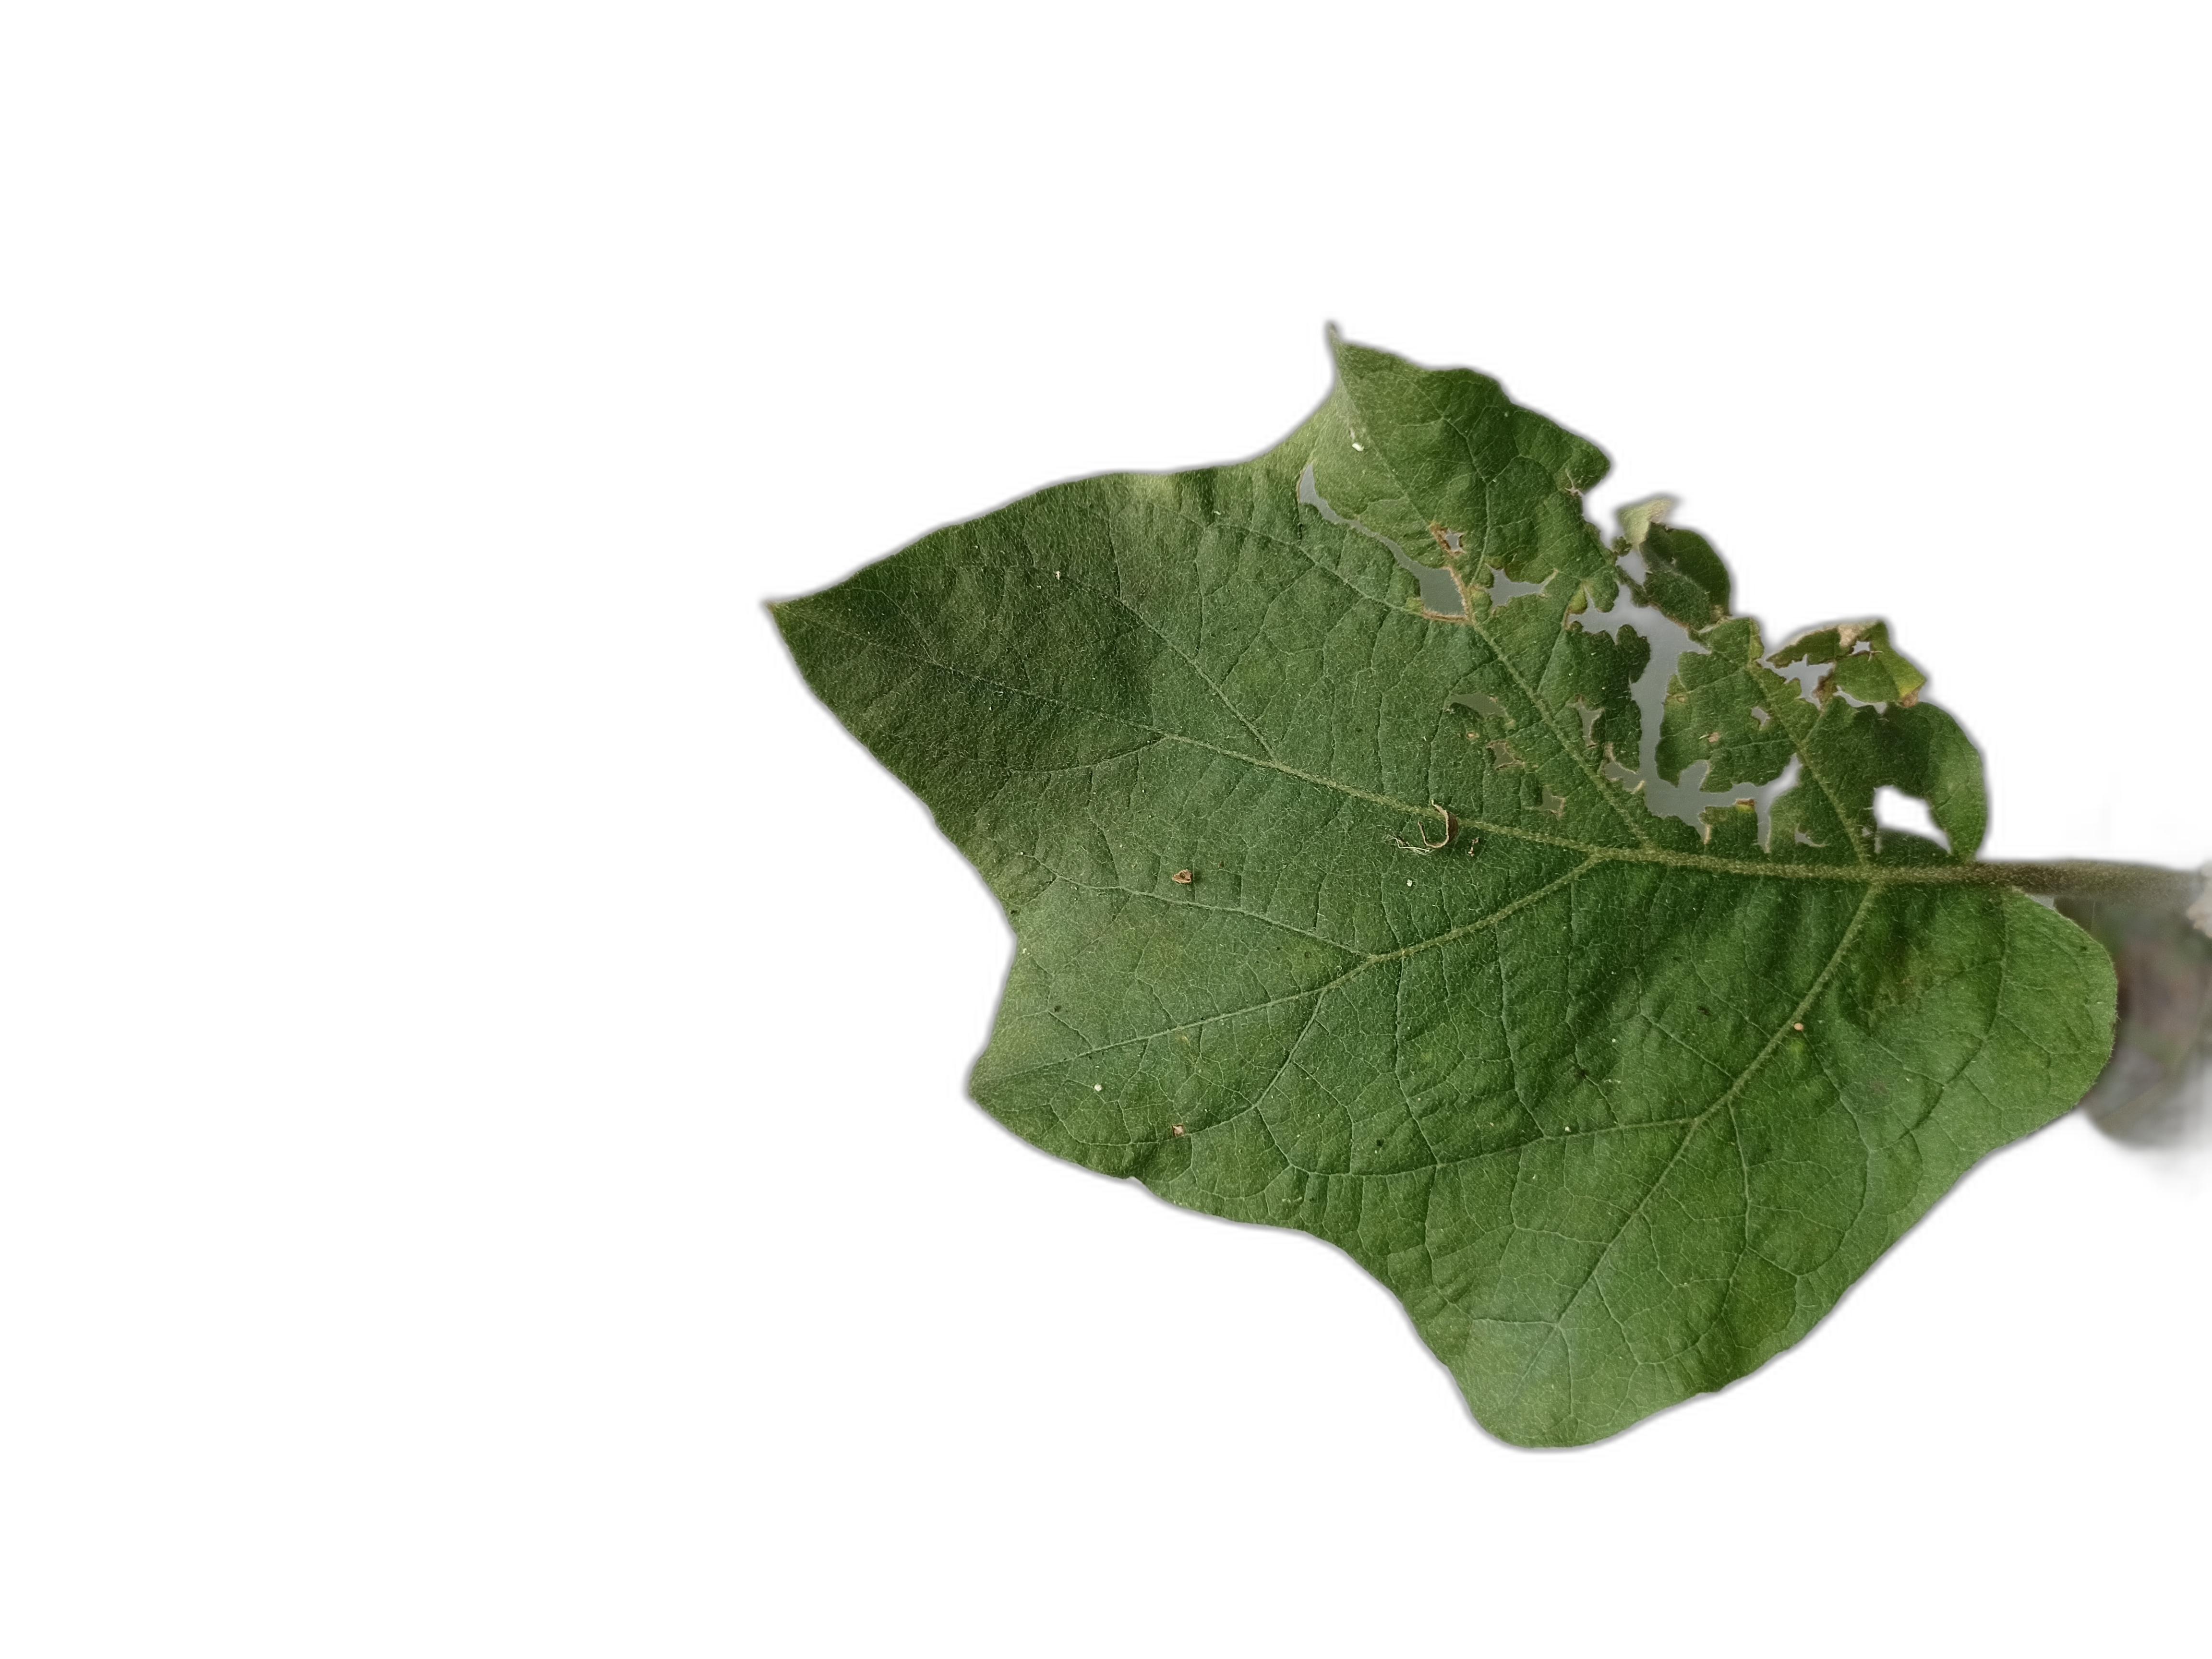
Label: Insect Pest Disease